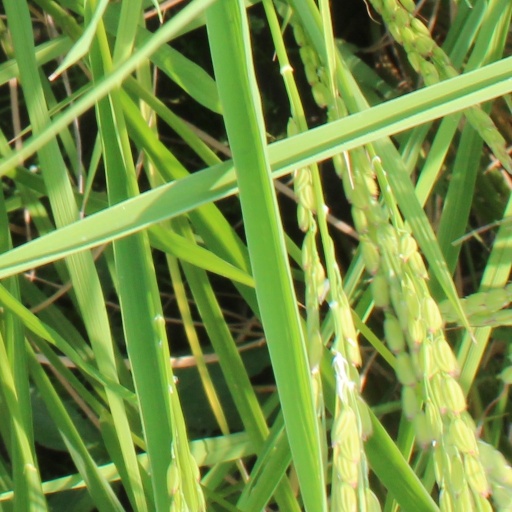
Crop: rice